Jean-Mathieu-Philibert Sérurier

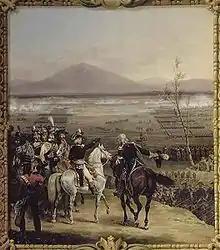
The Battle of Valvasone

After his recovery Sérurier took command at Livorno (Leghorn) but he was thrilled to get the order to return to the army. On 27 December 1796 he resumed command of the Mantua siege corps, replacing Charles Edward Jennings de Kilmaine who had also become ill. The corps consisted of 10,000 men in two divisions under Thomas-Alexandre Dumas and Claude Dallemagne. On 14–15 January 1797 Bonaparte defeated József Alvinczi in the Battle of Rivoli, inflicting terrible losses on the Austrians. Meanwhile, a relief column under Giovanni Marchese di Provera reached the north side of Mantua and on 16 January there was a battle. The Mantua garrison launched a sortie led by Karl Philipp Sebottendorf that made progress at first but was beaten back by reinforcements under Claude Perrin Victor. At the same time, Sérurier and 1,500 troops at La Favorita Palace blocked Provera from joining the garrison. By noon Provera was hemmed in by French reinforcements and at 2:00 pm he surrendered to Sérurier with 7,000 men, 22 field guns, a pontoon train and a food convoy. Afterward, Sérurier got into a dispute with Dumas, who had commanded armies but was now a mere division commander. Angry that his contributions were not recognized, Dumas sent an abusive note to the army chief of staff Louis-Alexandre Berthier and was demoted by Bonaparte. On 30 January, Wurmser began negotiations with Sérurier for the capitulation of Mantua; this was signed on 2 February 1797 by the two generals. The articles permitted Wurmser, his staff, his generals, 700 soldiers and six artillery pieces to go free, but 16,324 men of the garrison became prisoners of war.